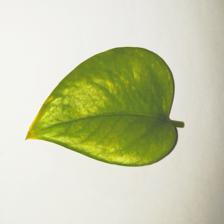
Label: Healthy